KD Air

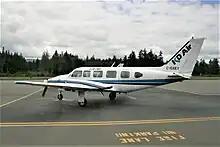
A Piper PA-31 Navajo at Qualicum Beach Airport

KD Air Corporation was an airline based in Qualicum Beach, British Columbia, Canada, offering both scheduled and charter service. The airline ceased operations in 2019 and according to Transport Canada the airline currently has no aircraft and no air operator's certificate.